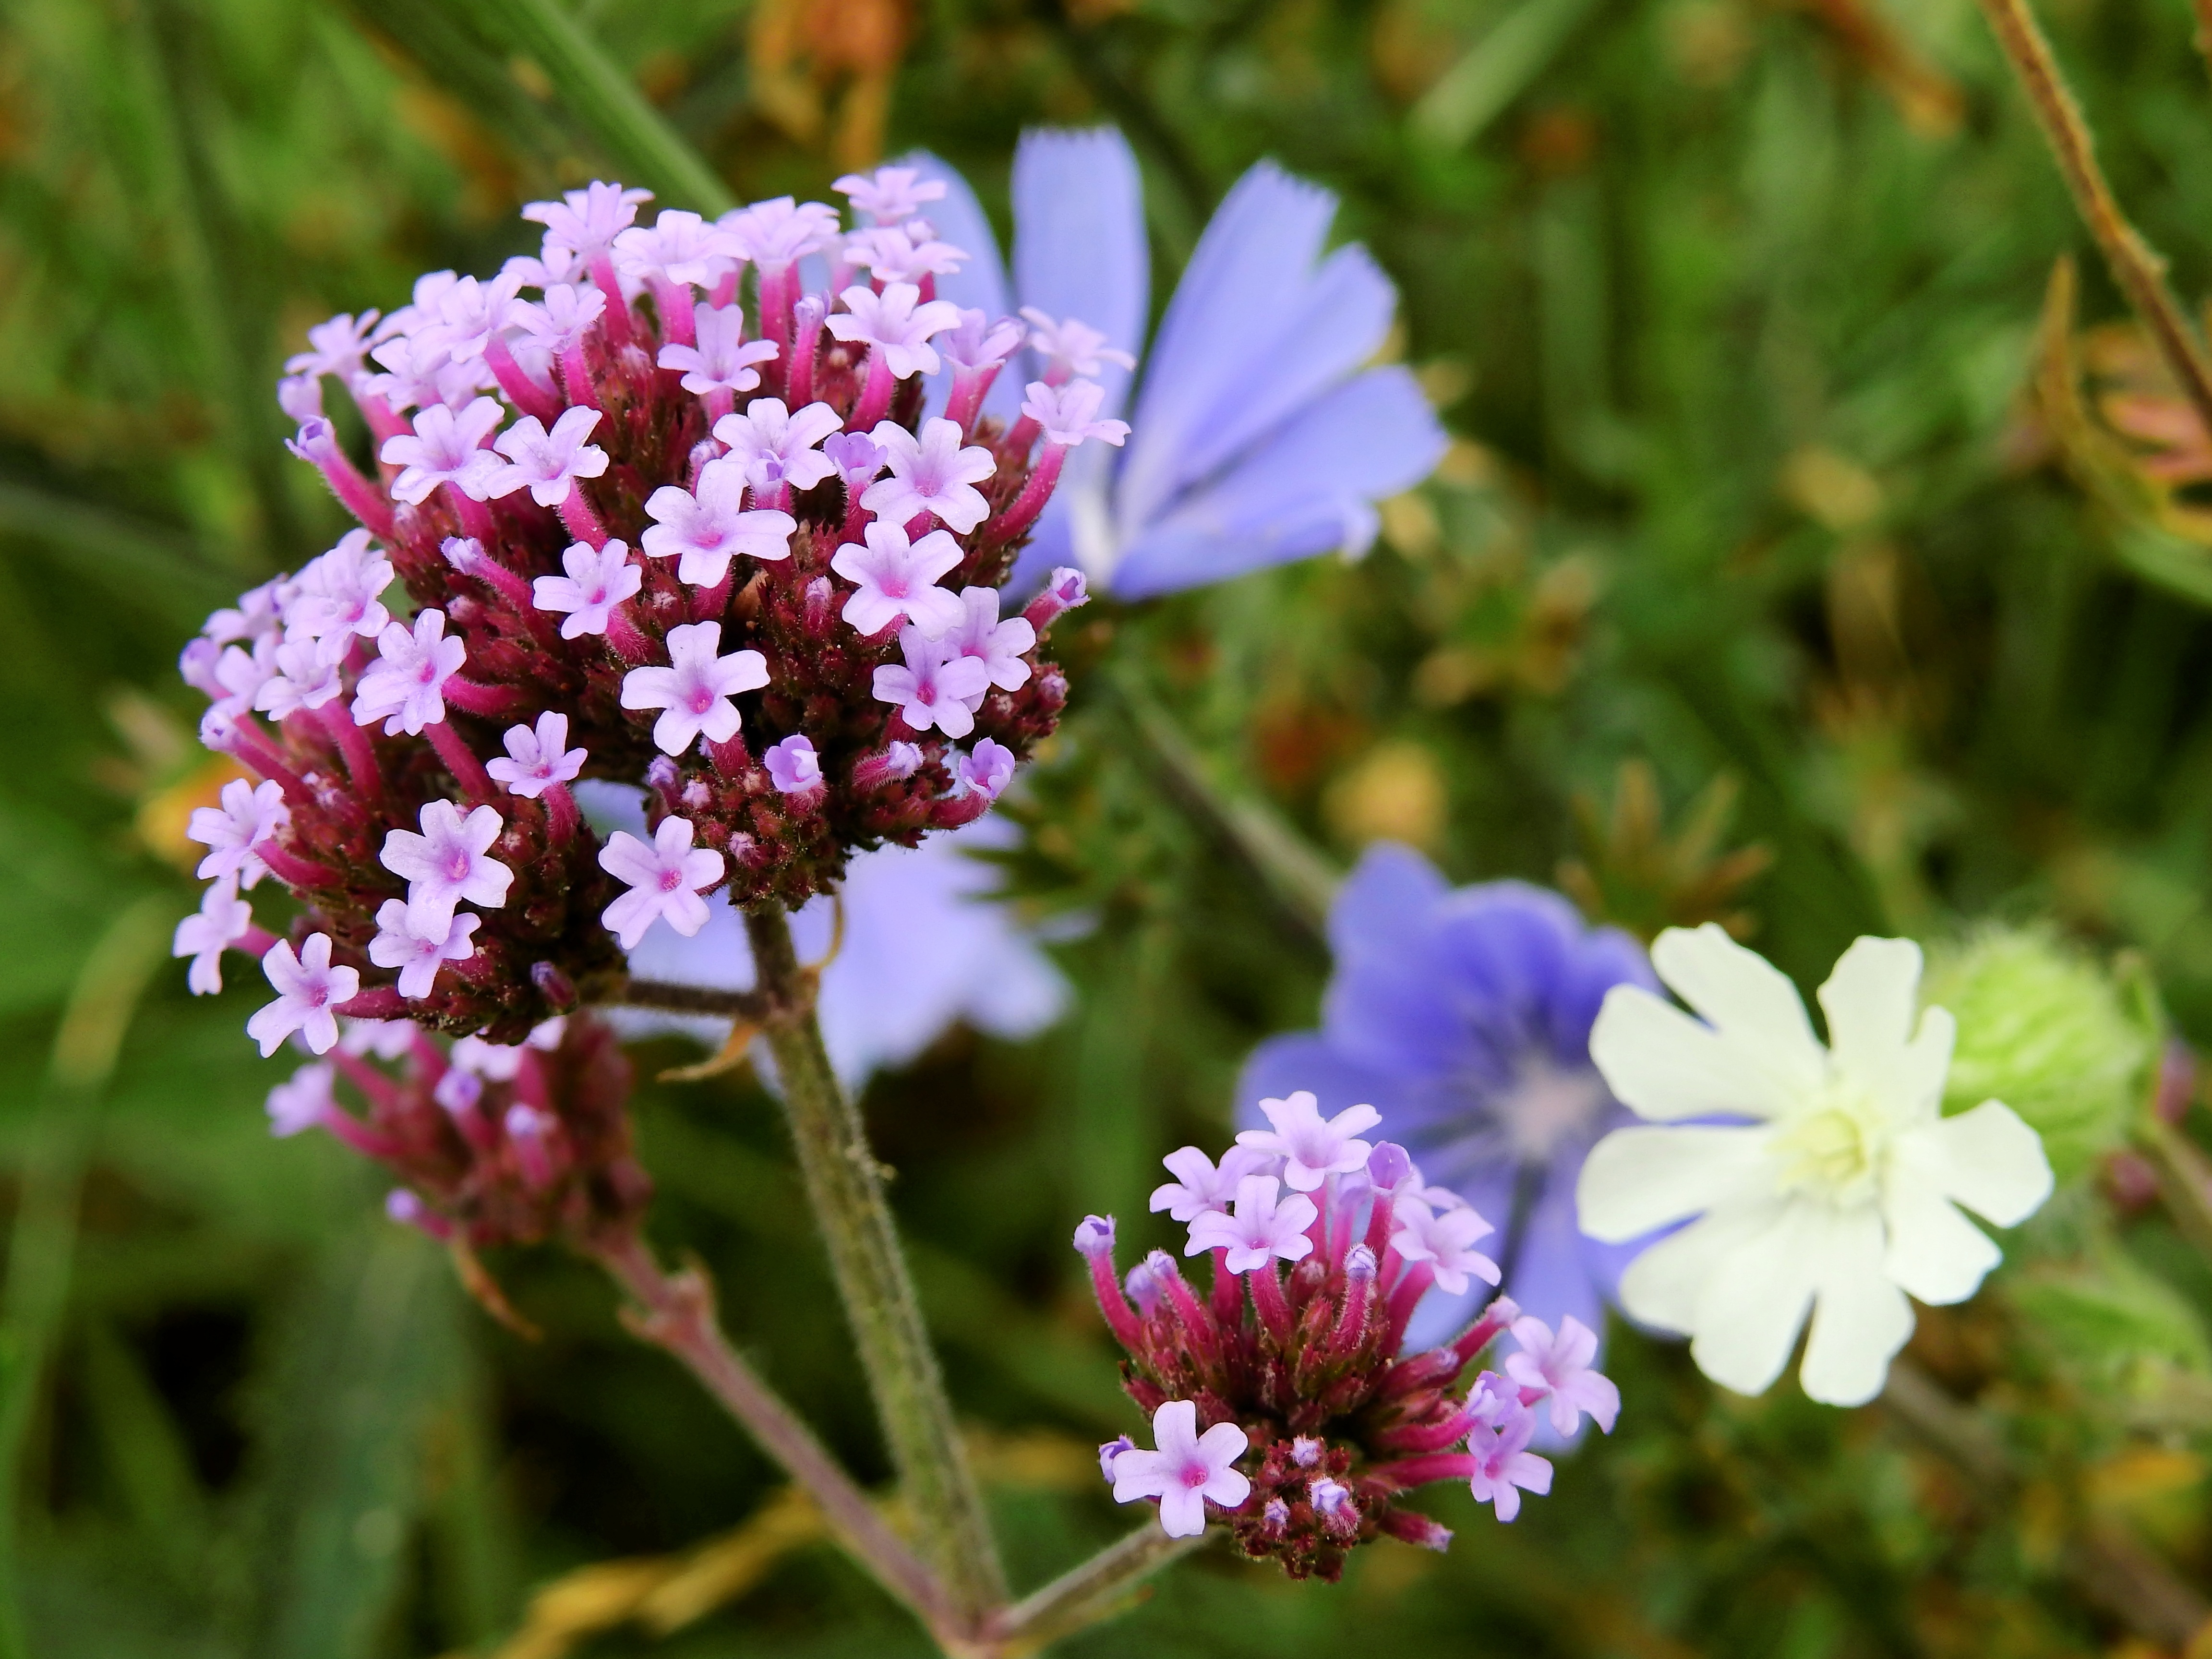
nature, blossom, plant, white, meadow, flower, purple, bloom, summer, herb, produce, botany, blue, close, flora, wildflower, weed, shrub, yarrow, macro photography, flowering plant, annual plant, land plant